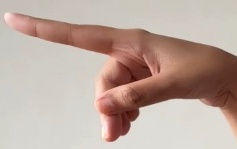
ASL sign: P